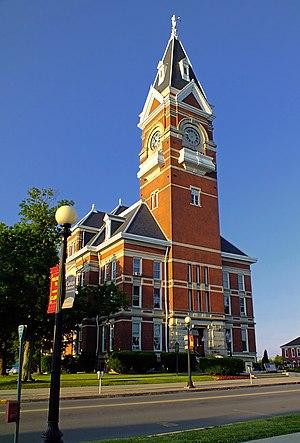
Le comté de Clarion est un comté américain de l'État de Pennsylvanie. Au recensement de 2000, le comté comptait 41 765 habitants. Il a été créé le 11 mars 1839, à partir des comtés de Venango et d'Armstrong. Le siège du comté se situe à Clarion.